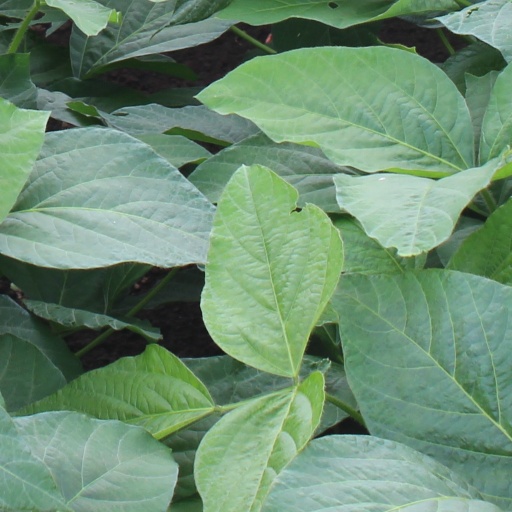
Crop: soybean